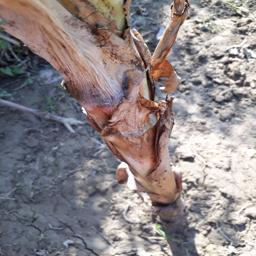
Label: BACTERIAL SOFT ROT